Lawrence Krauss

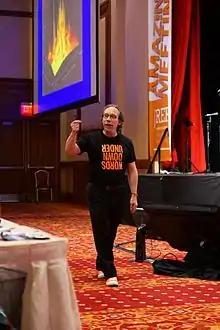
Krauss lecturing about cosmology at TAM 2012

Krauss mostly works in theoretical physics and has published research on a variety of topics within that field. In 1995 he proposed that the energy-density of the universe was dominated by the energy of empty space. In 1998 this prediction was confirmed by two observational collaborations and in 2011 the Nobel Prize was awarded for their discovery. Krauss has formulated a model in which the Universe could have potentially come from "nothing", as outlined in his 2012 book "A Universe from Nothing". He explains that certain arrangements of relativistic quantum fields might explain the existence of the Universe as we know it while disclaiming that he "has no idea if the notion [of taking quantum mechanics for granted] can be usefully dispensed with". As his model appears to agree with experimental observations of the Universe (such as its shape and energy density), it is referred to by some as a "plausible hypothesis". His model has been criticized by cosmologist and theologian George Ellis, who said it "is not tested science" but "philosophical speculation".